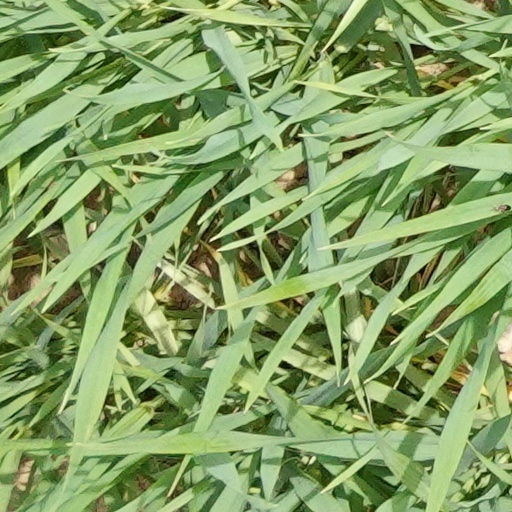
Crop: wheat